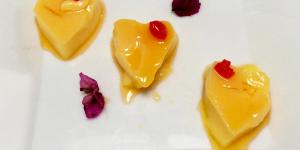
flan napolitano para diabeticos